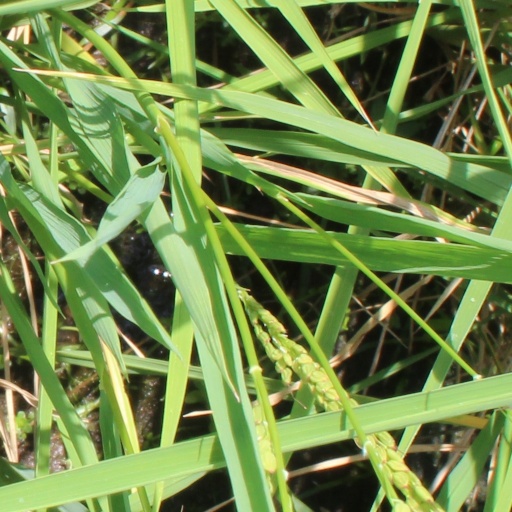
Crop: rice